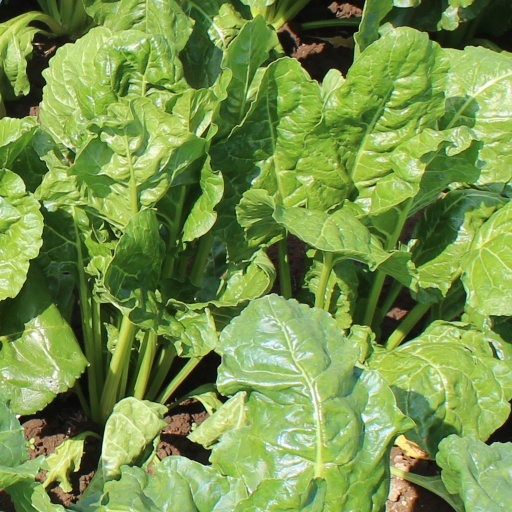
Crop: sugar beet